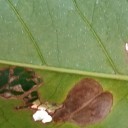
Label: Miner